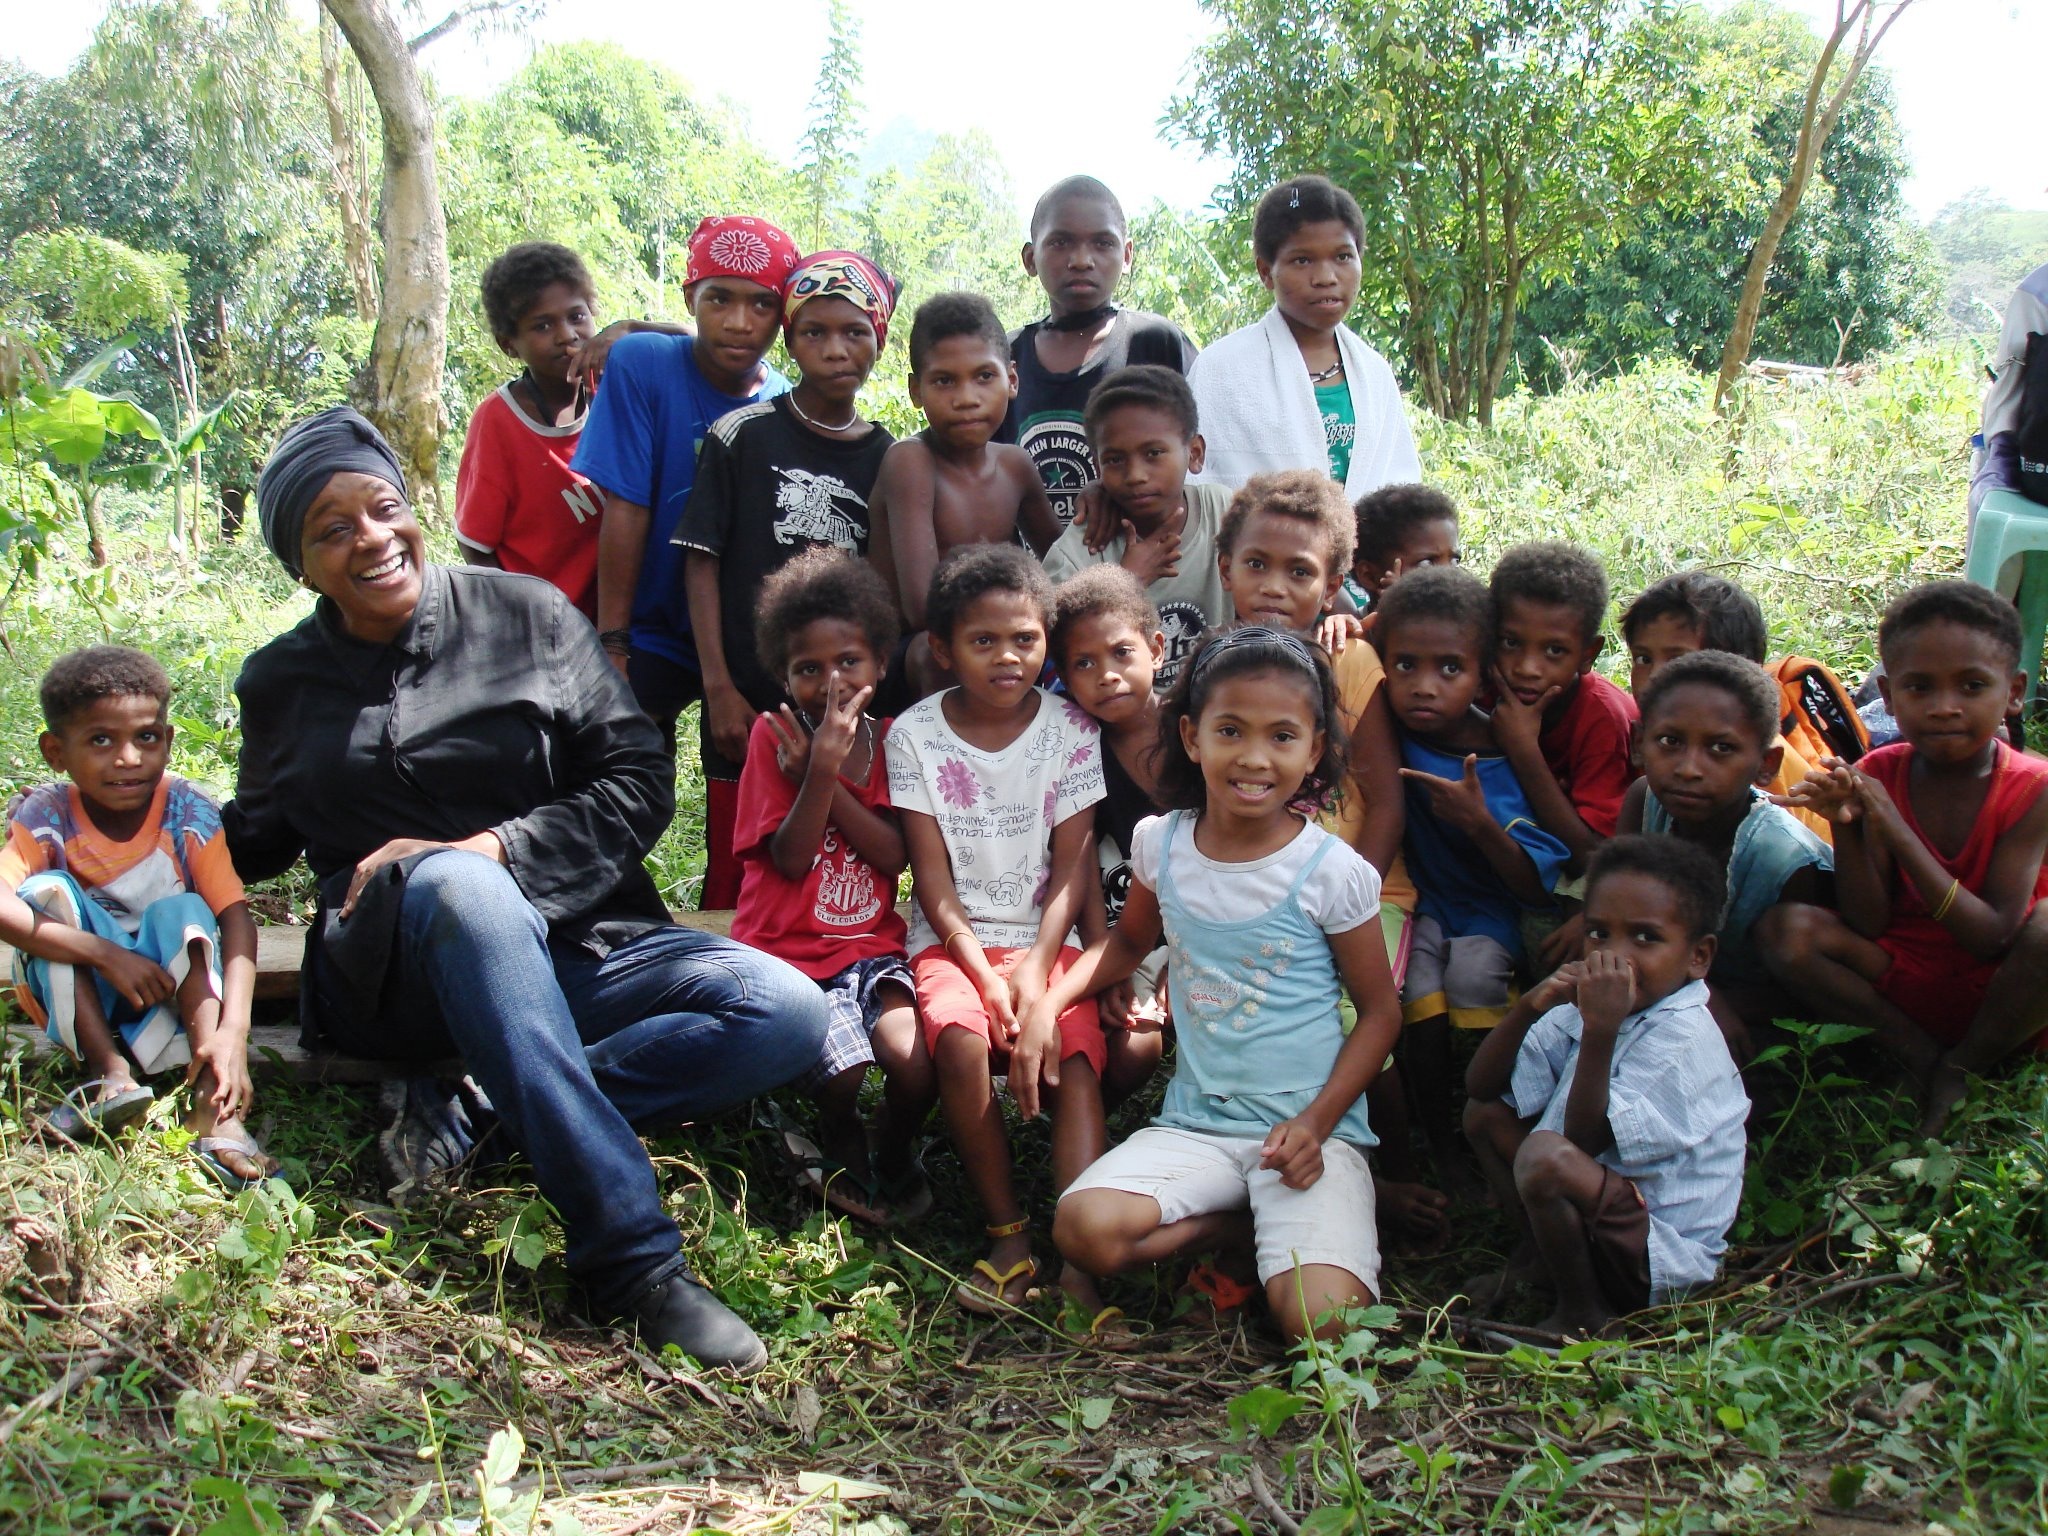
group, people, youth, tropical, community, kids, children, happy, philippines, family reunion